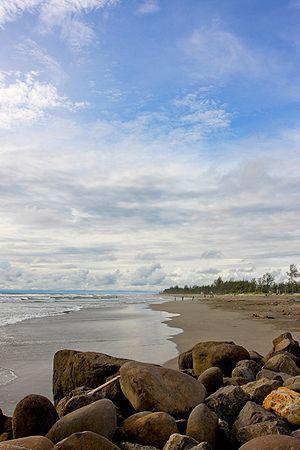
Bengkulu est une ville d'Indonésie située sur la côte sud-ouest de l'île de Sumatra. Elle est la capitale et la plus grande ville de la province de Bengkulu, et a le statut de kota.